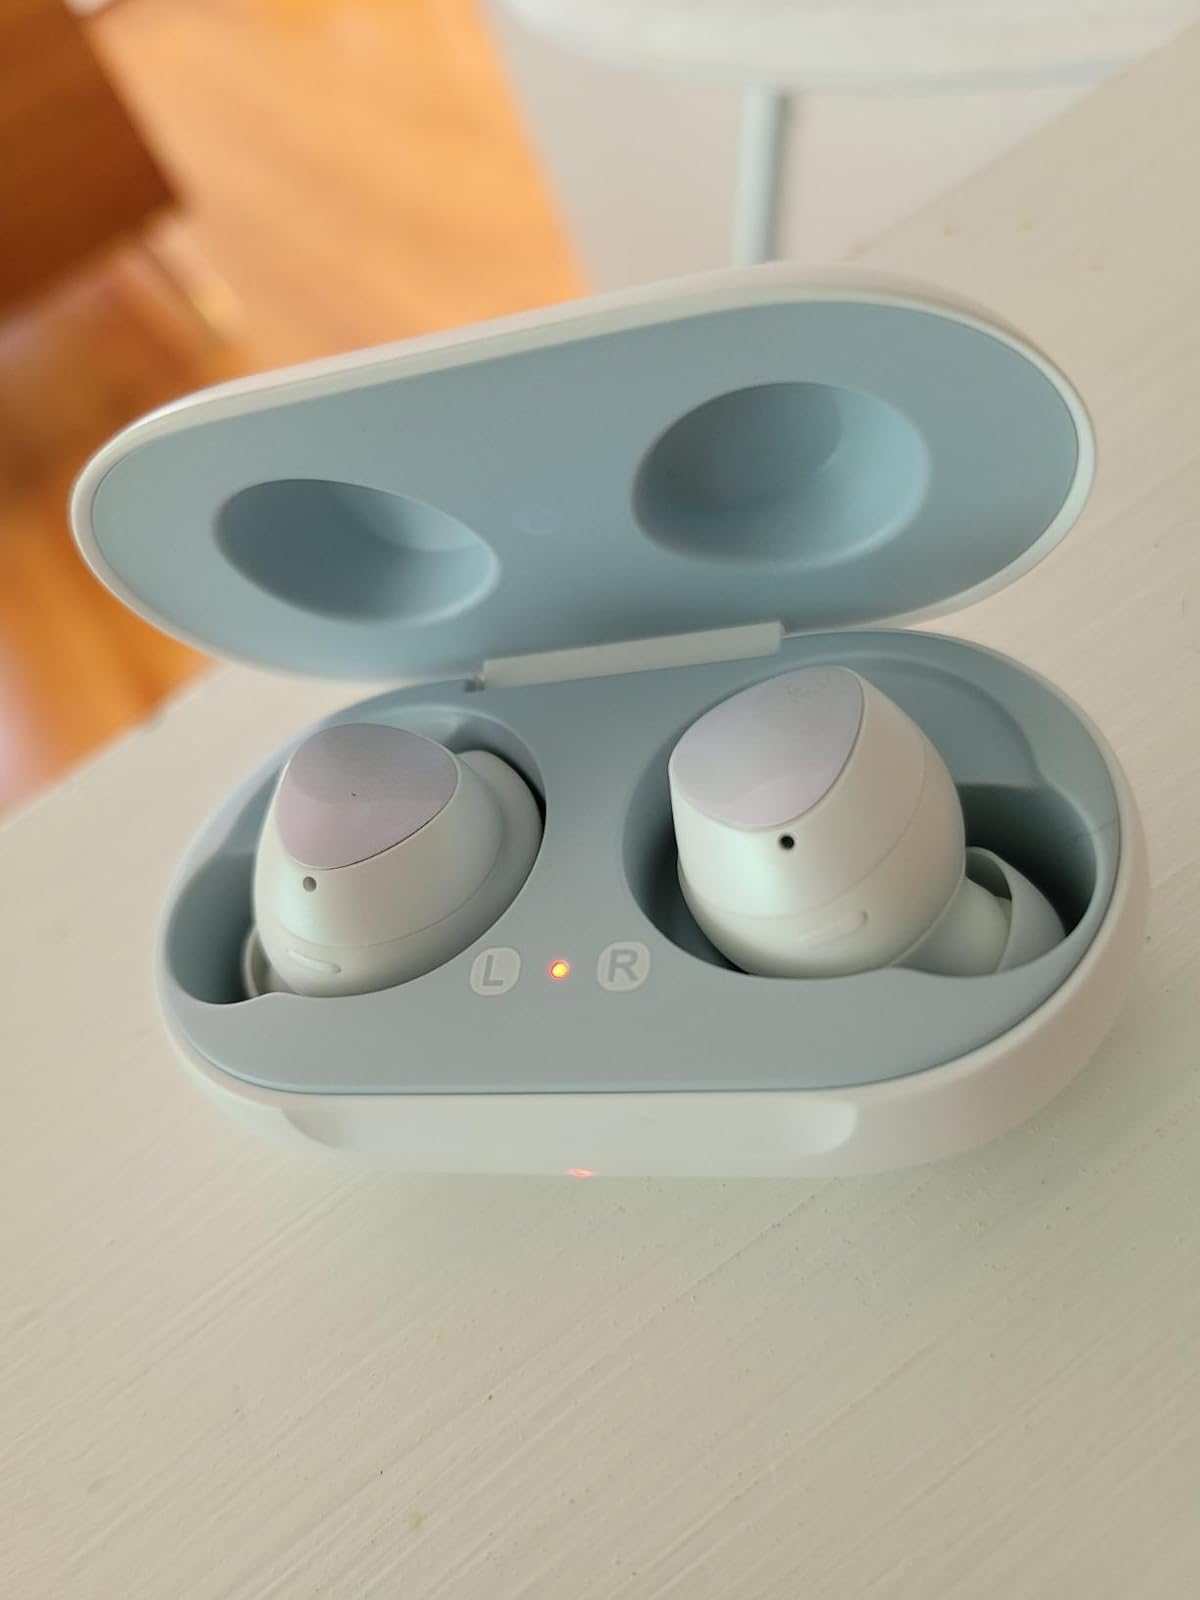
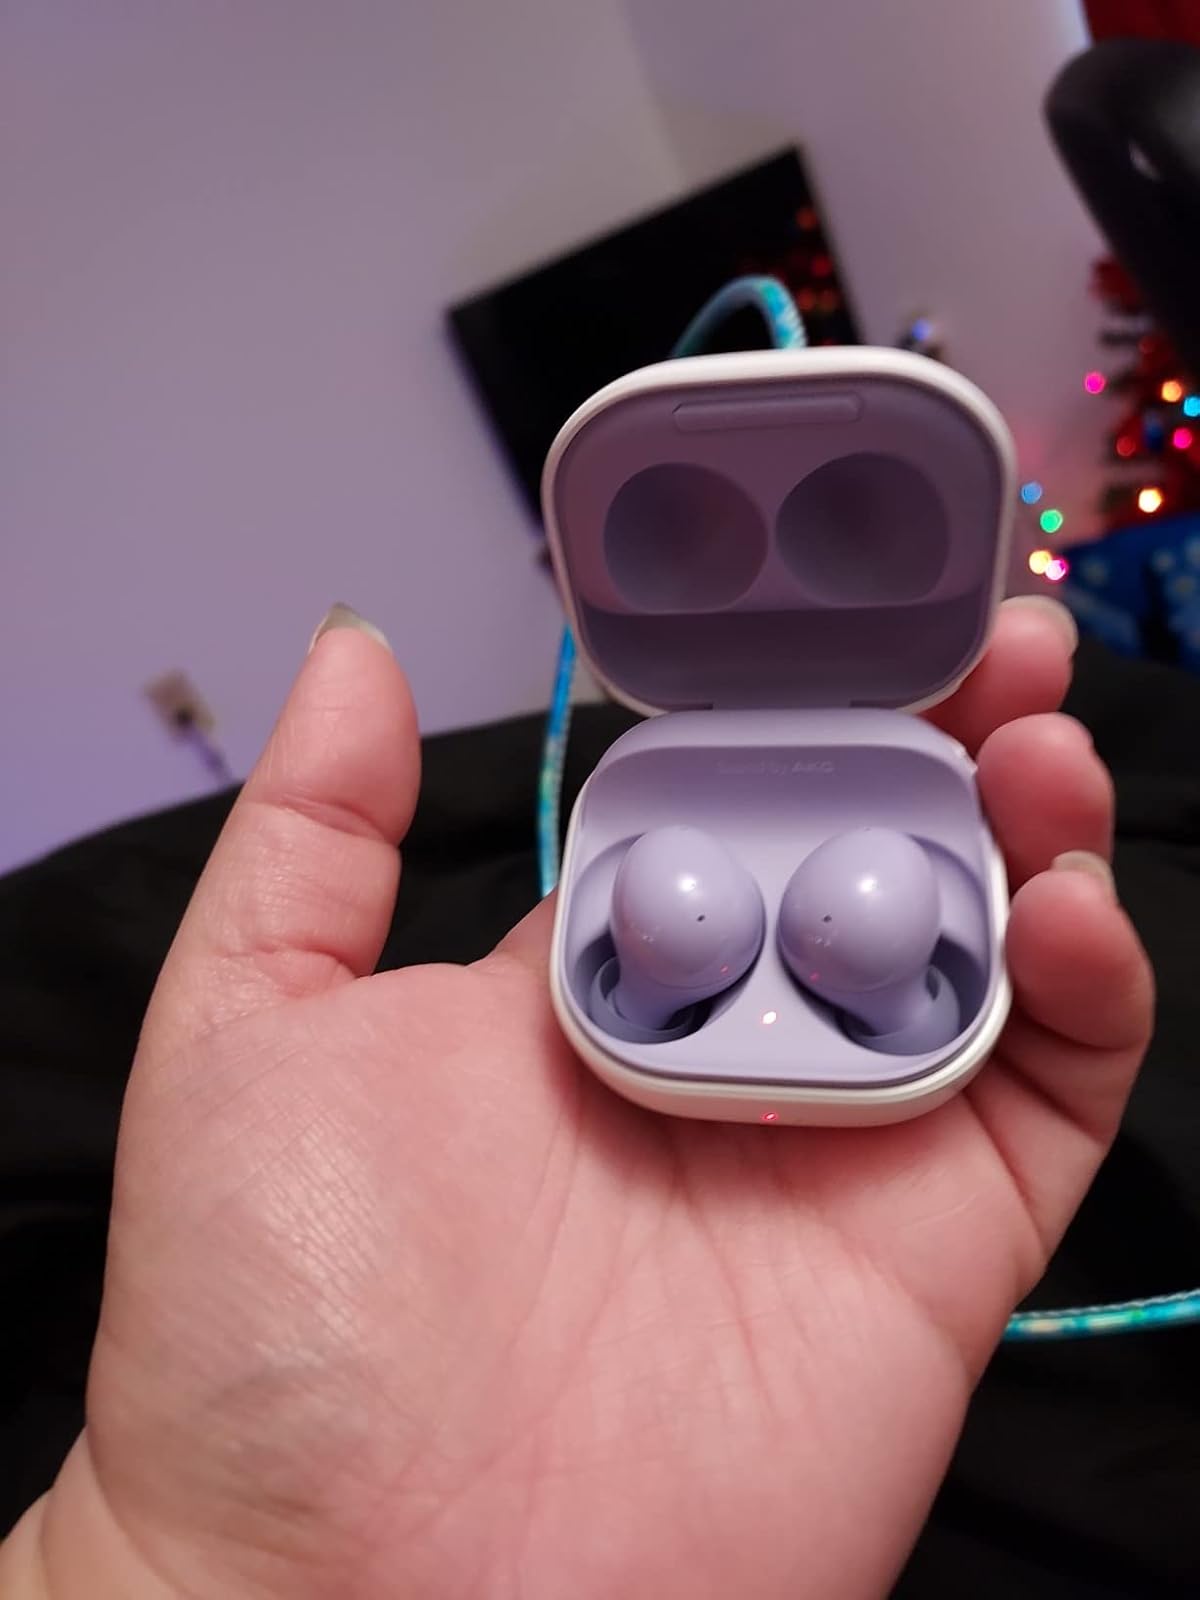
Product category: earbuds
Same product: no